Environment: real
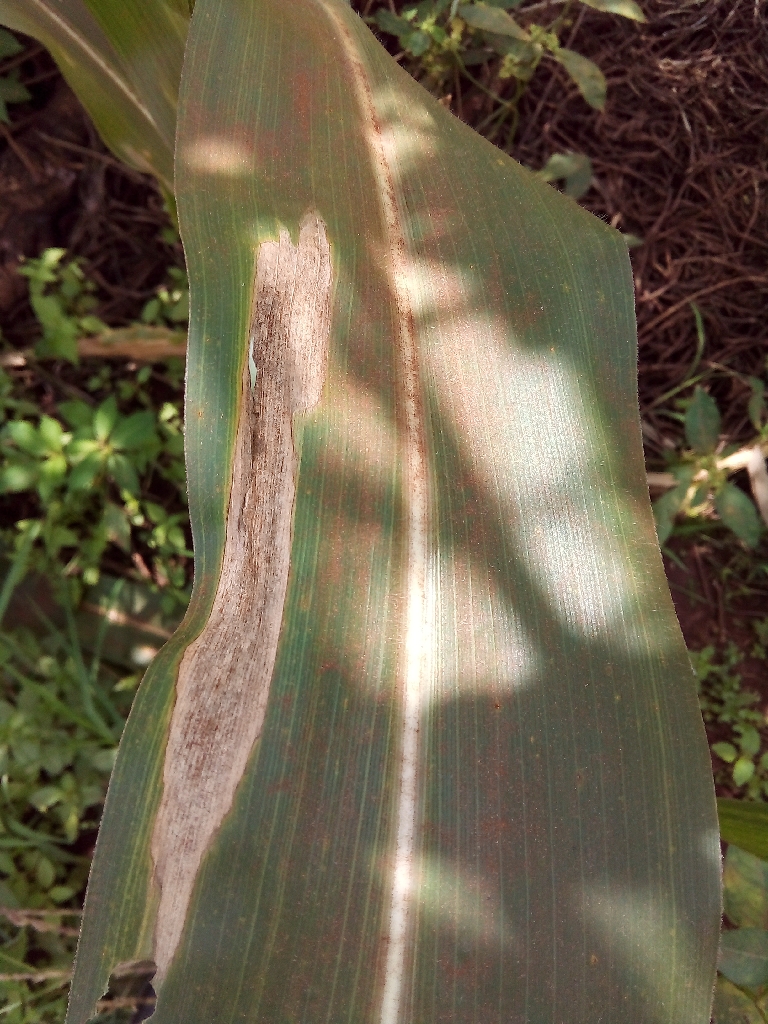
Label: northern_corn_leaf_blight